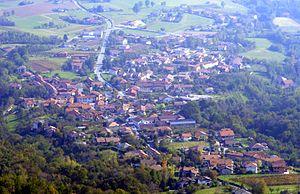
Roletto est une commune italienne de la ville métropolitaine de Turin dans la région Piémont en Italie.